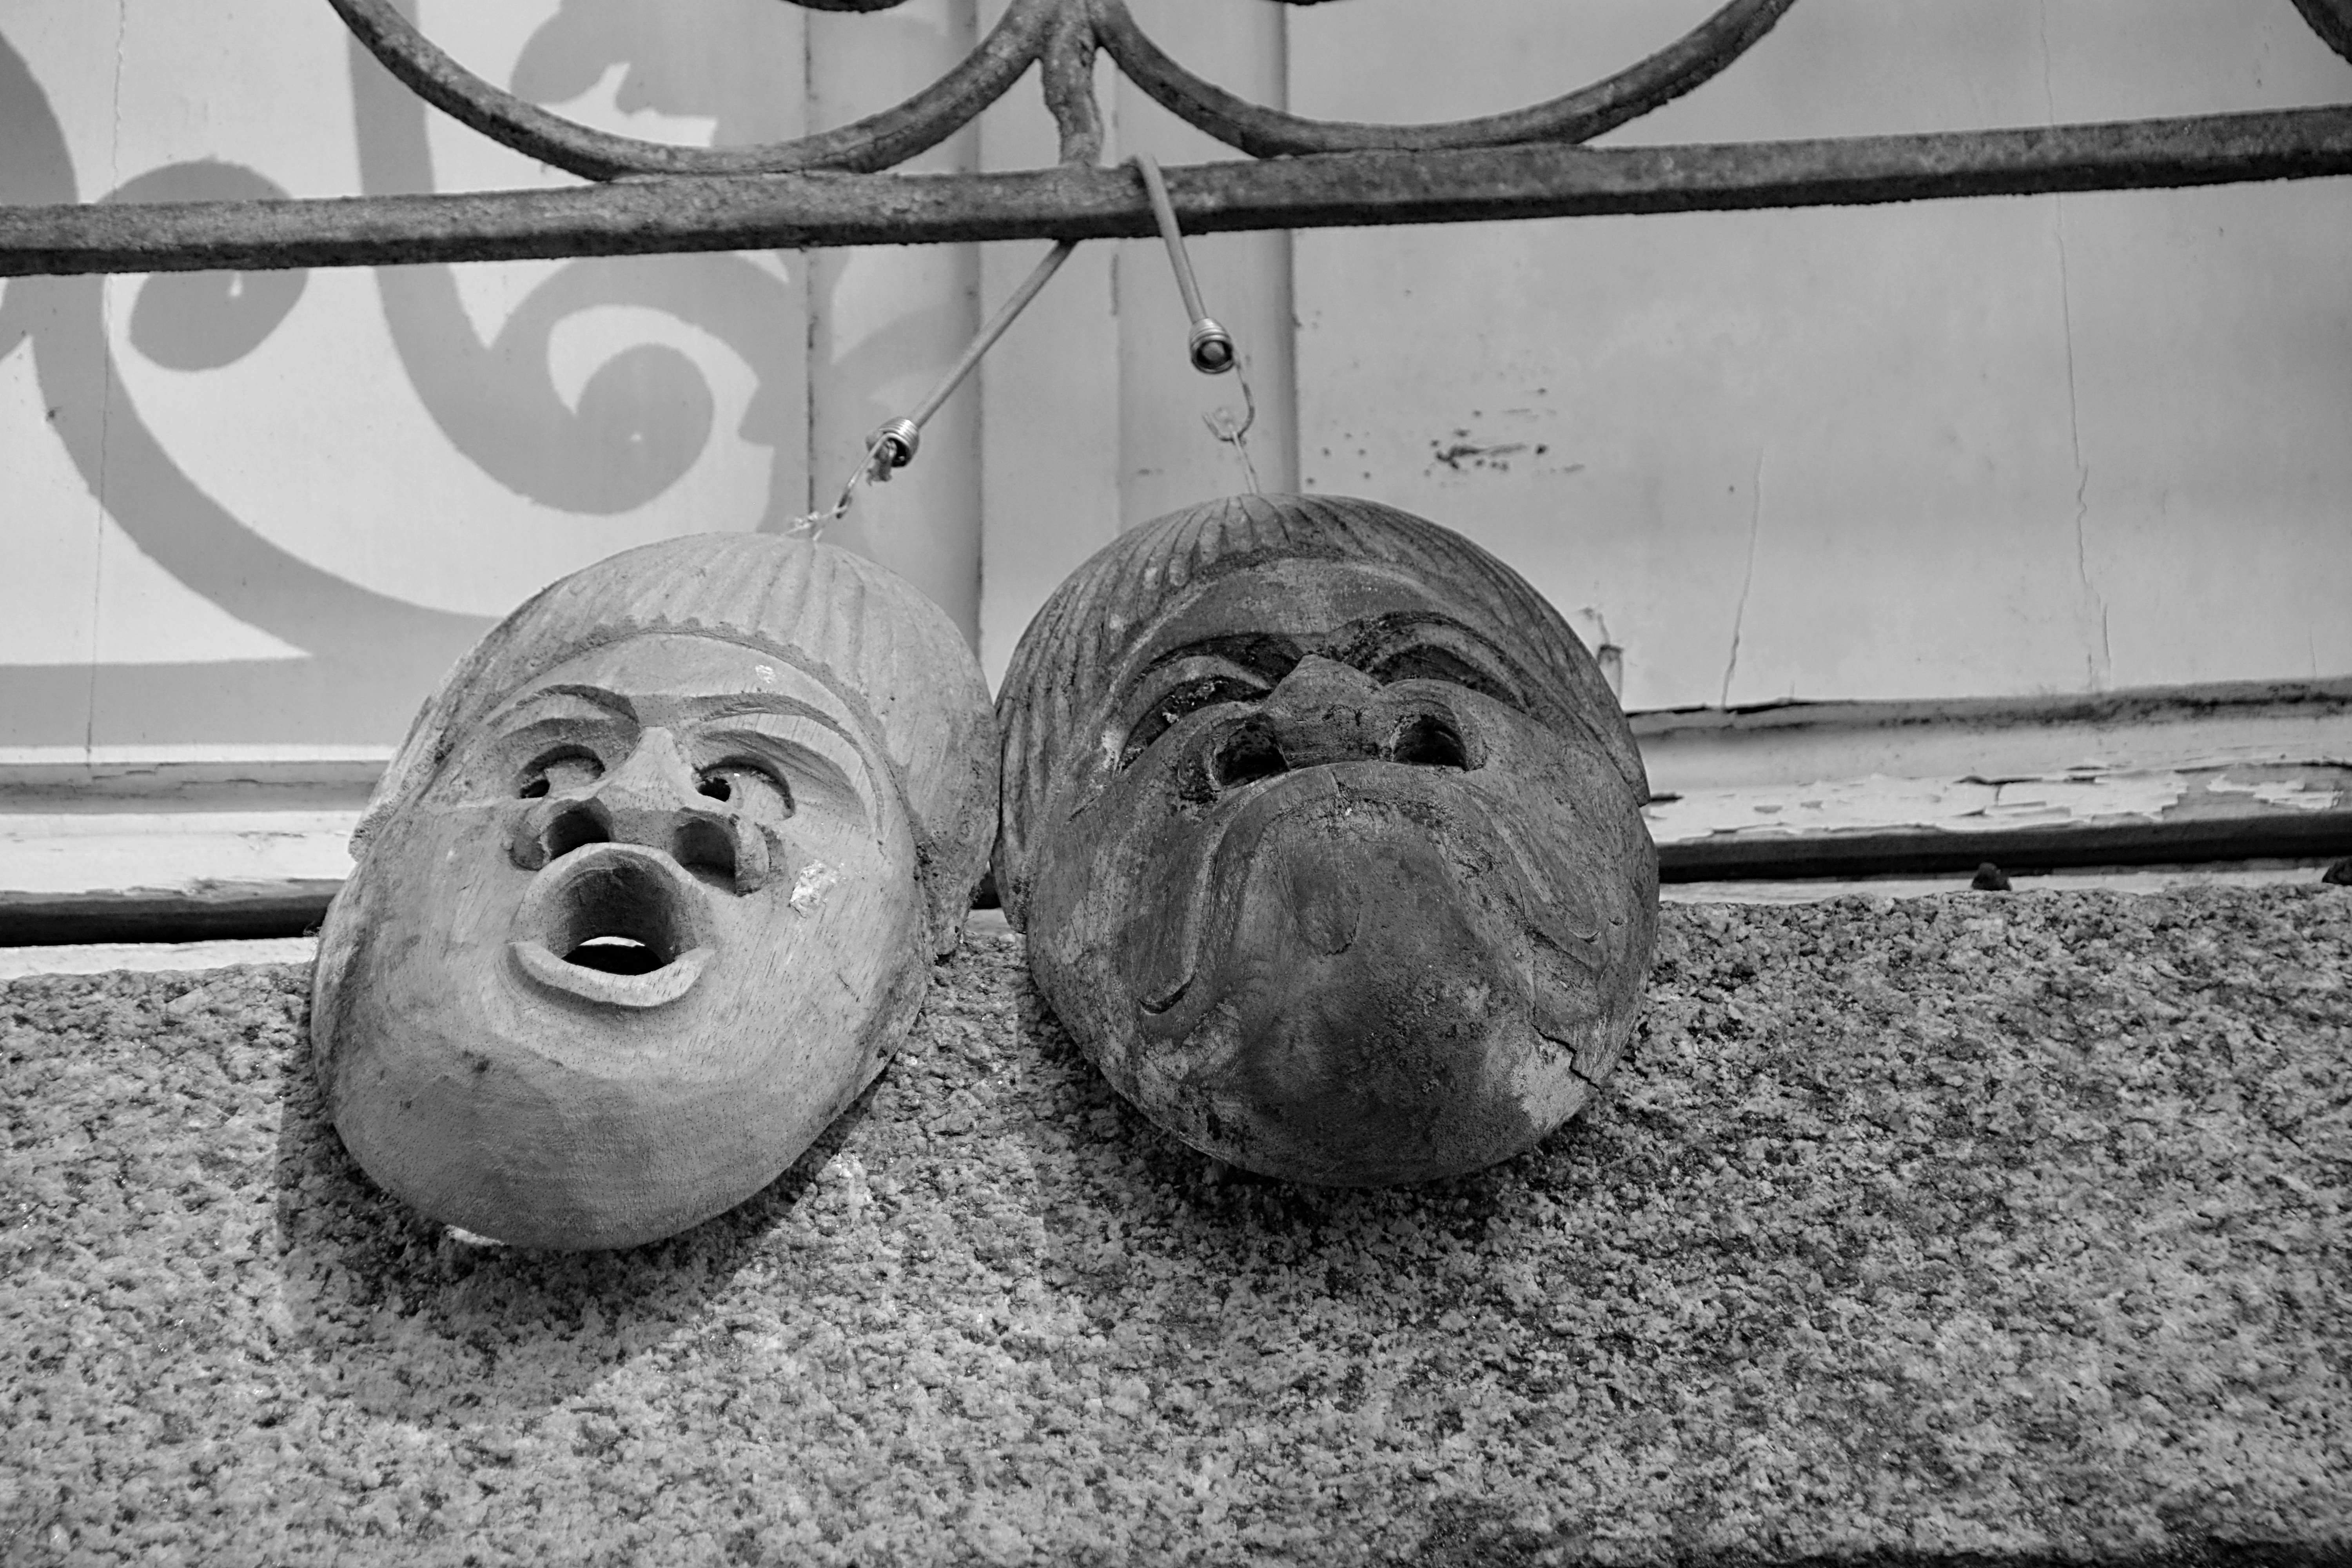
black and white, wood, white, photography, wheel, window, city, balcony, color, black, monochrome, sculpture, art, temple, sculptures, masks, carving, shape, characters, monochrome photography, single lens reflex camera